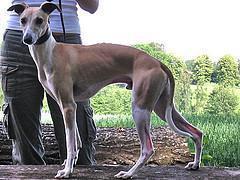
whippet